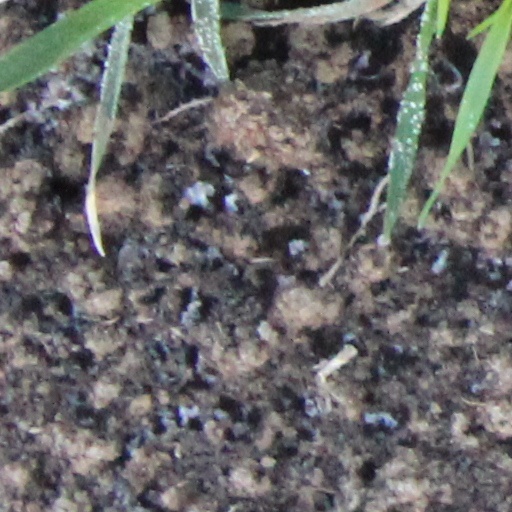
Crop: wheat